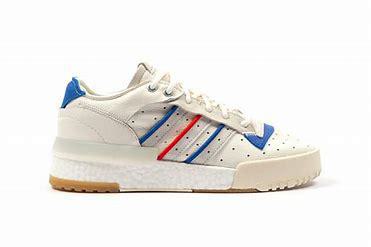
Brand: adidas
Model: originals Adidas Originals Rivalry Rm